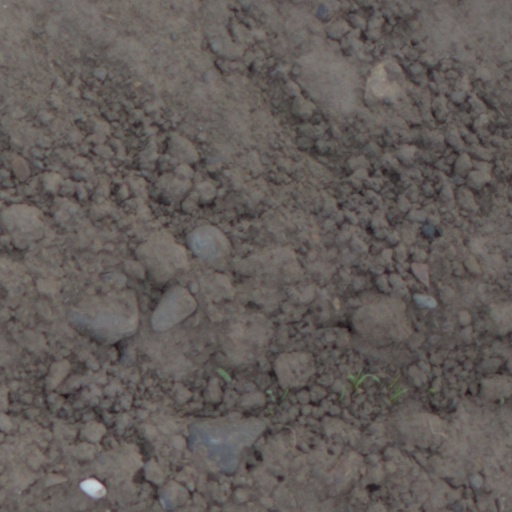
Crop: wheat